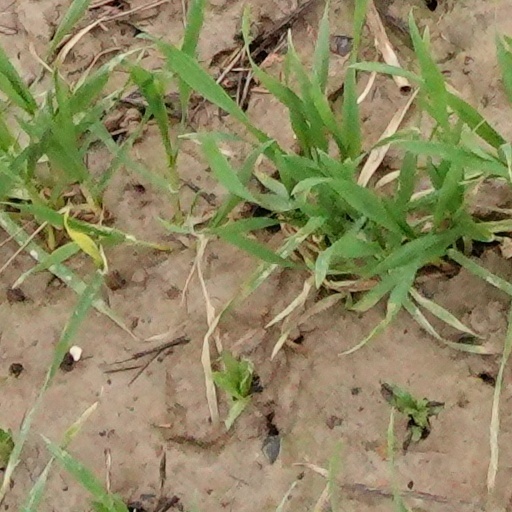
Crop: wheat